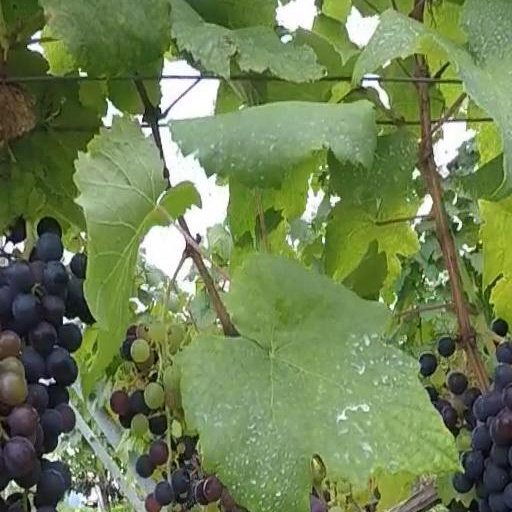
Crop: grape